Answer in natural language. Consider the 3D positions of the objects in the scene and not just the 2D positions in the image. Is the centerpoint of  black colour television at a higher height than modern armchair in black? Choose between the following options: no or yes
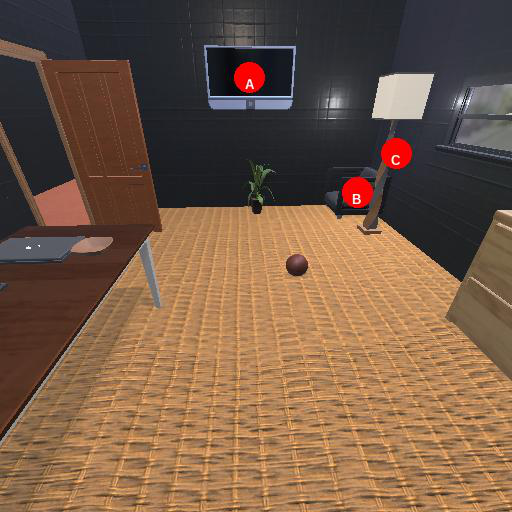
<answer>yes</answer>